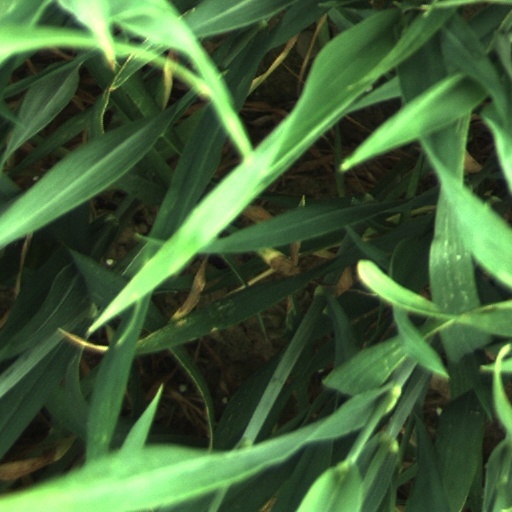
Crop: wheat